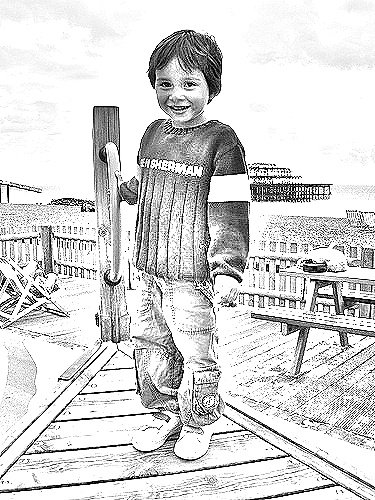
Portrait style: Sketch Portrait